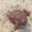
Label: frog